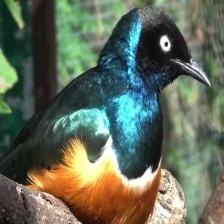
Species: SUPERB STARLING
Scientific name: LAMPROTORNIS SUPERBUS